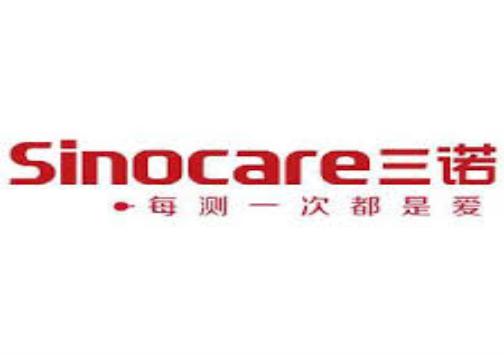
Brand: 3nod
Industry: Electronic